Italienzug

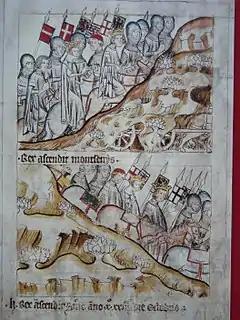
Henry VII crossing the Alps on his "Italienzug" (1312). From the Codex Balduini Trevirensis (c.1340).

An Italienzug (also known as Romfahrt or Romzug, Latin expeditio italica) was the expedition undertaken by an elected king of the Romans to be crowned by the pope as the Holy Roman emperor in the City of Rome. Prior to the reforms of Frederick Barbarossa, the kings of the Romans struggled to muster an army for the expedition, for they needed the formal approval of the "Reichstag". If such permission was granted, the king had permission to recruit knights for their military service in Italy for 410 days.